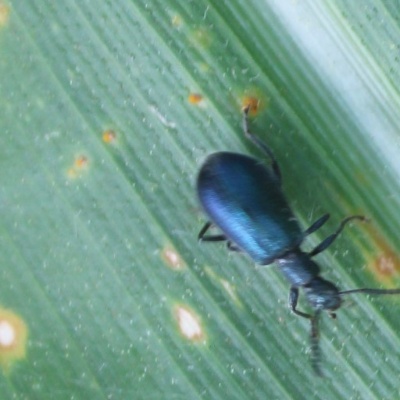
Crop: Maize
Condition: leaf beetle